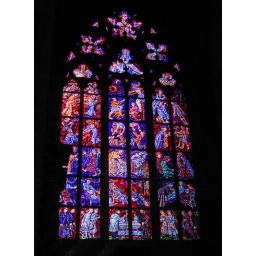
Stained glass window in St Vitus Cathedral in Prague.